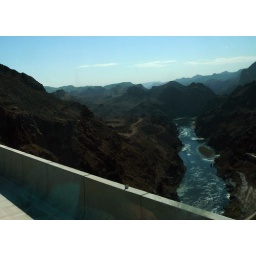
Crossing the Colorado River. riding the bus on the new 1-93 section leading to the bridge over the Colorado river.